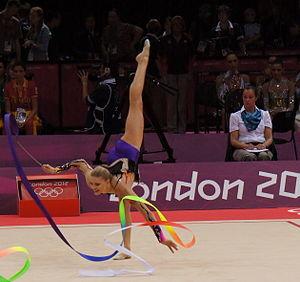
Alina Tumilovich est une gymnaste rythmique biélorusse née le 21 avril 1990 à Minsk.